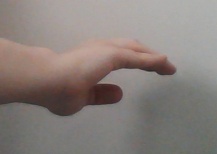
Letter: jeem